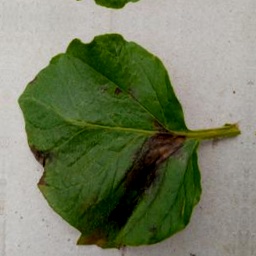
Etiqueta: Late Blight